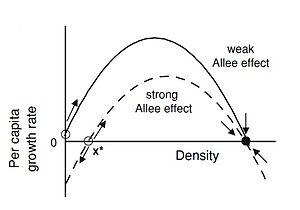
L'effet Allee est un phénomène de dépendance positive en la densité en écologie des populations, caractérisé par une corrélation positive entre la densité d'une population et son taux de croissance. Il se manifeste chez certaines espèces et seulement pour de faibles effectifs.
La sociabilité représente les interactions de type social au sein d'un groupe d'individus appartenant à la même espèce et organisé sur un mode coopératif. La coopération présente une grande variabilité de complexité croissante et peut être de types diverses qui vont définir les différents degrés de sociabilité.